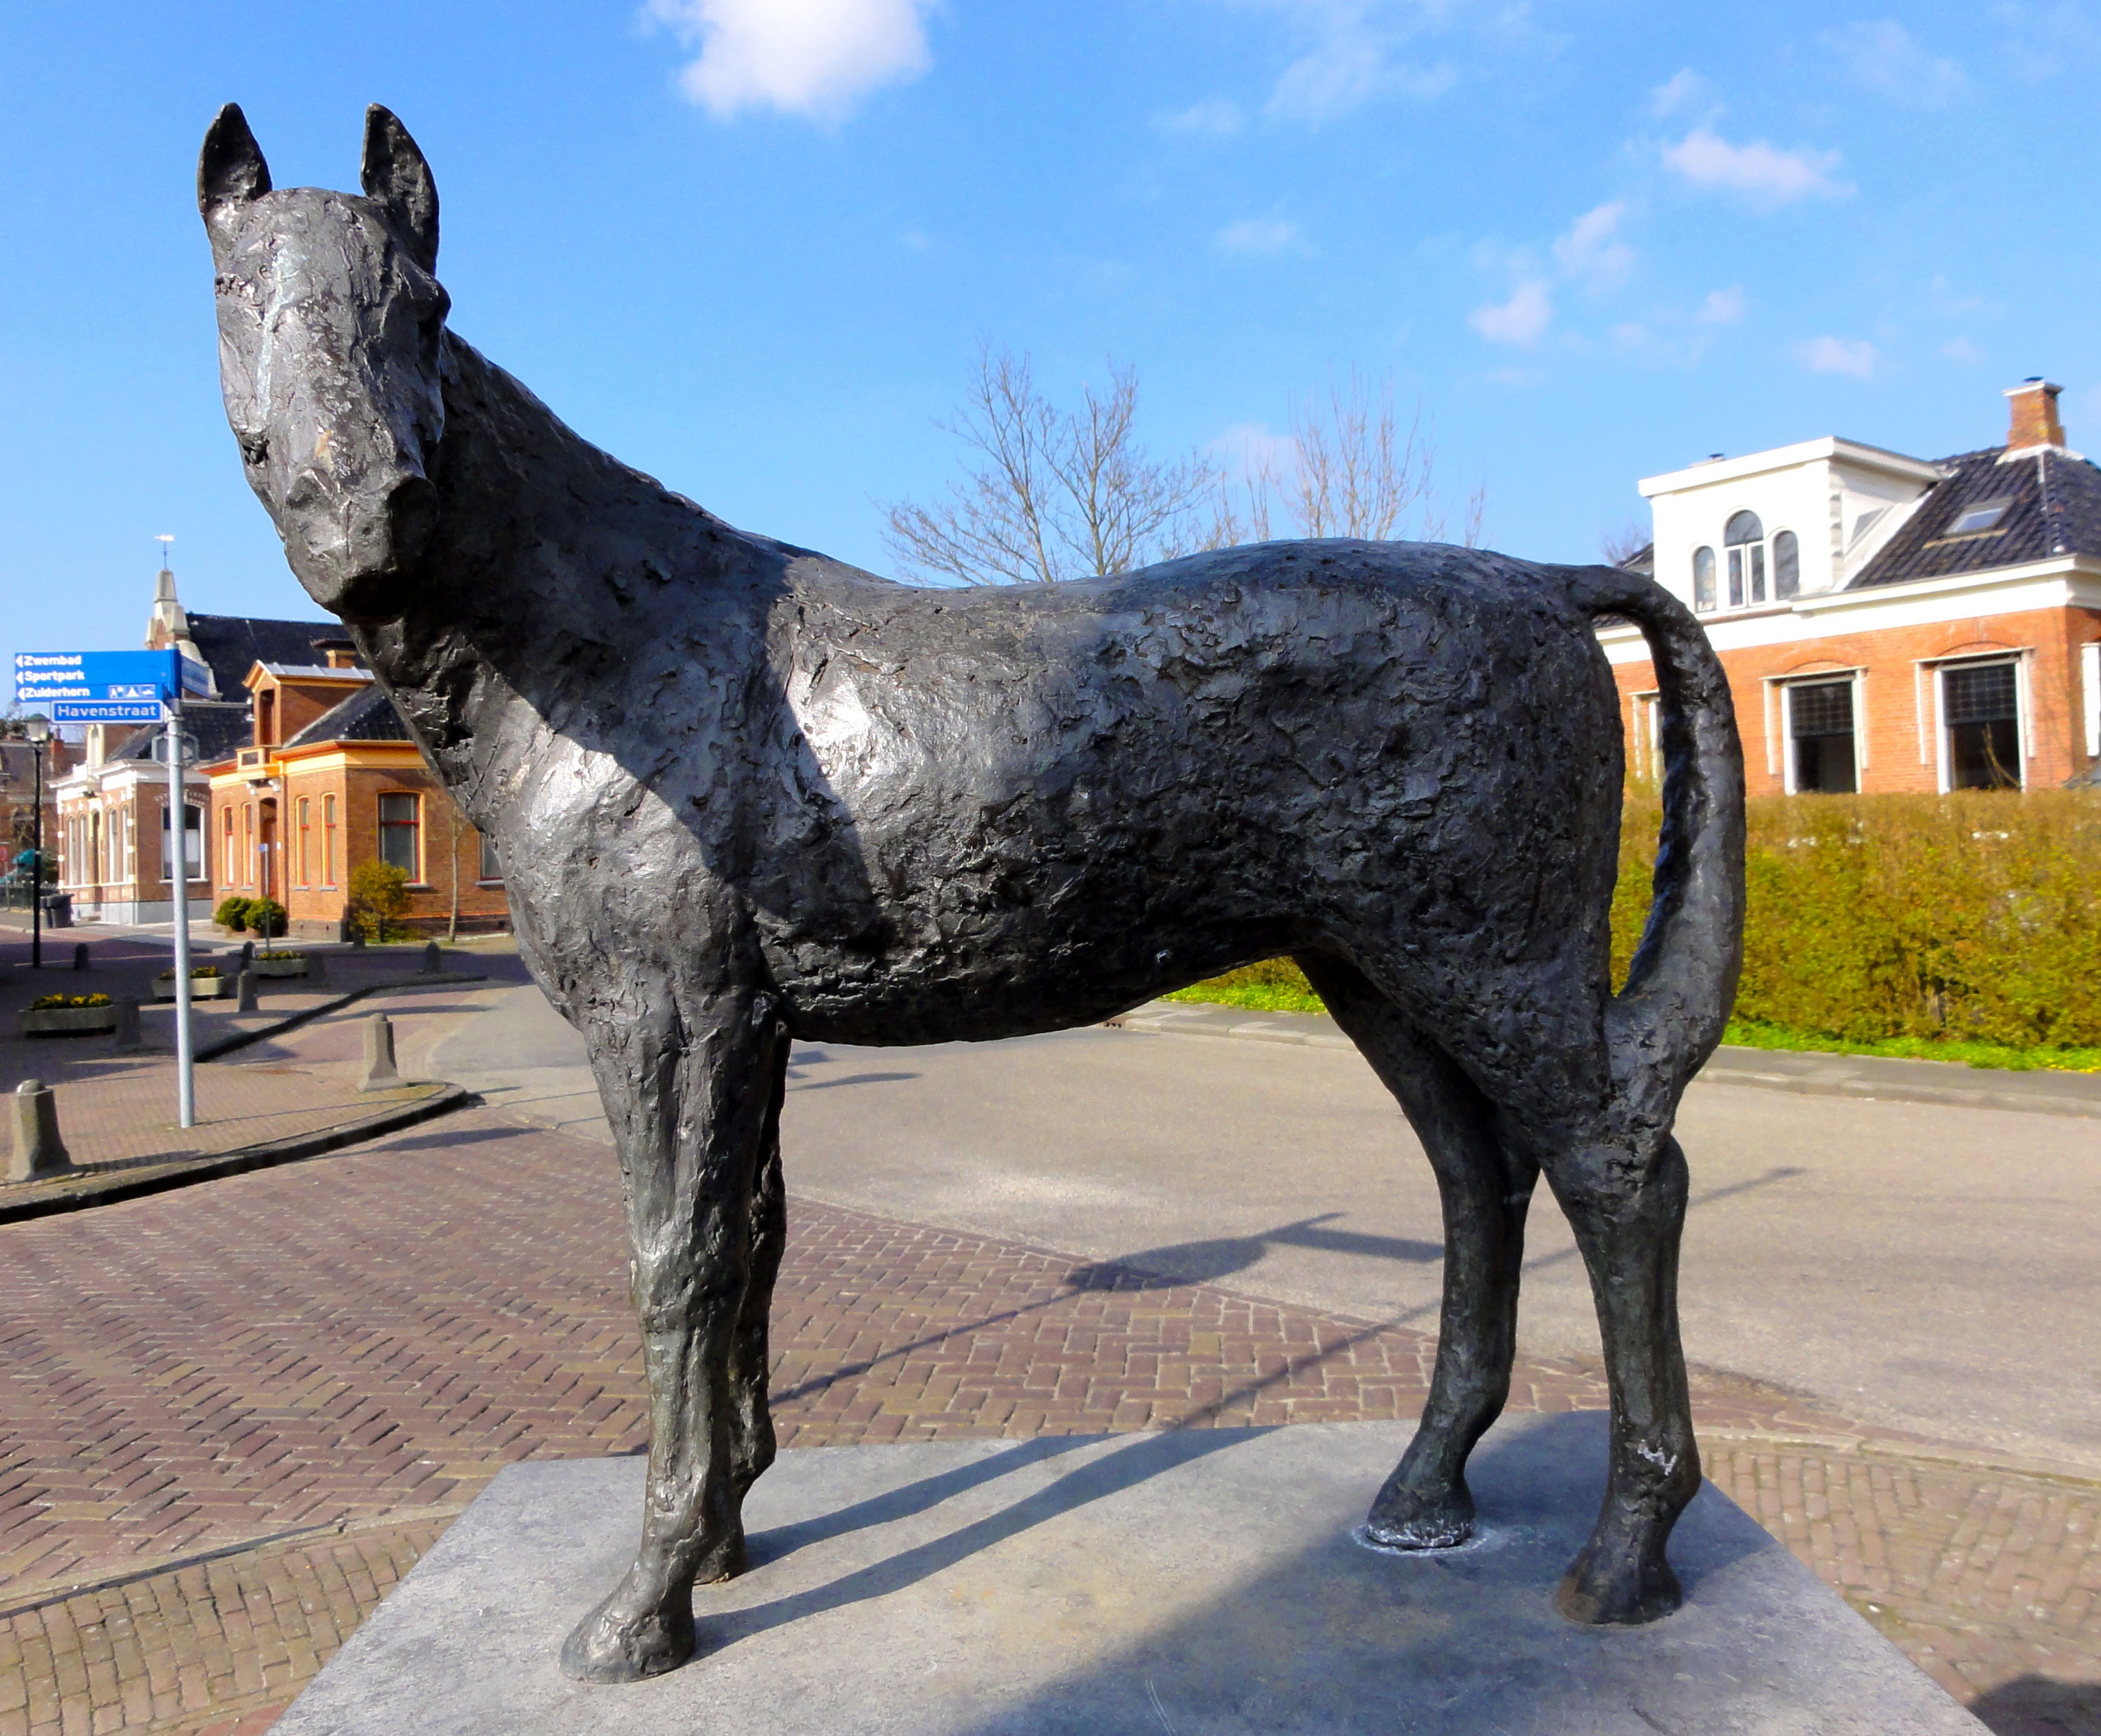
architecture, sky, town, urban, monument, statue, horse, square, mammal, stallion, bull, sculpture, outside, art, netherlands, clouds, buildings, mare, pack animal, cattle like mammal, horse like mammal, warffum